Md Ismail Hossain

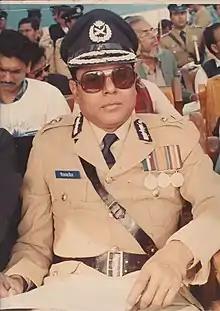
Md. Ismail Hossain during his term as Inspector General

Md Ismail Hossain was a police officer who served as the 14th Inspector General of Police of Bangladesh Police during 1997–1998. He was born at Fulbaria, a village of Sarishabari Upazila in Jamalpur District.